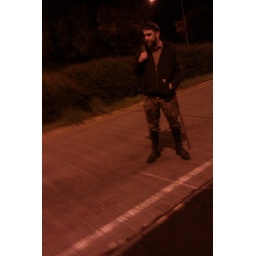
Standing in the street doesn't make the bus come faster